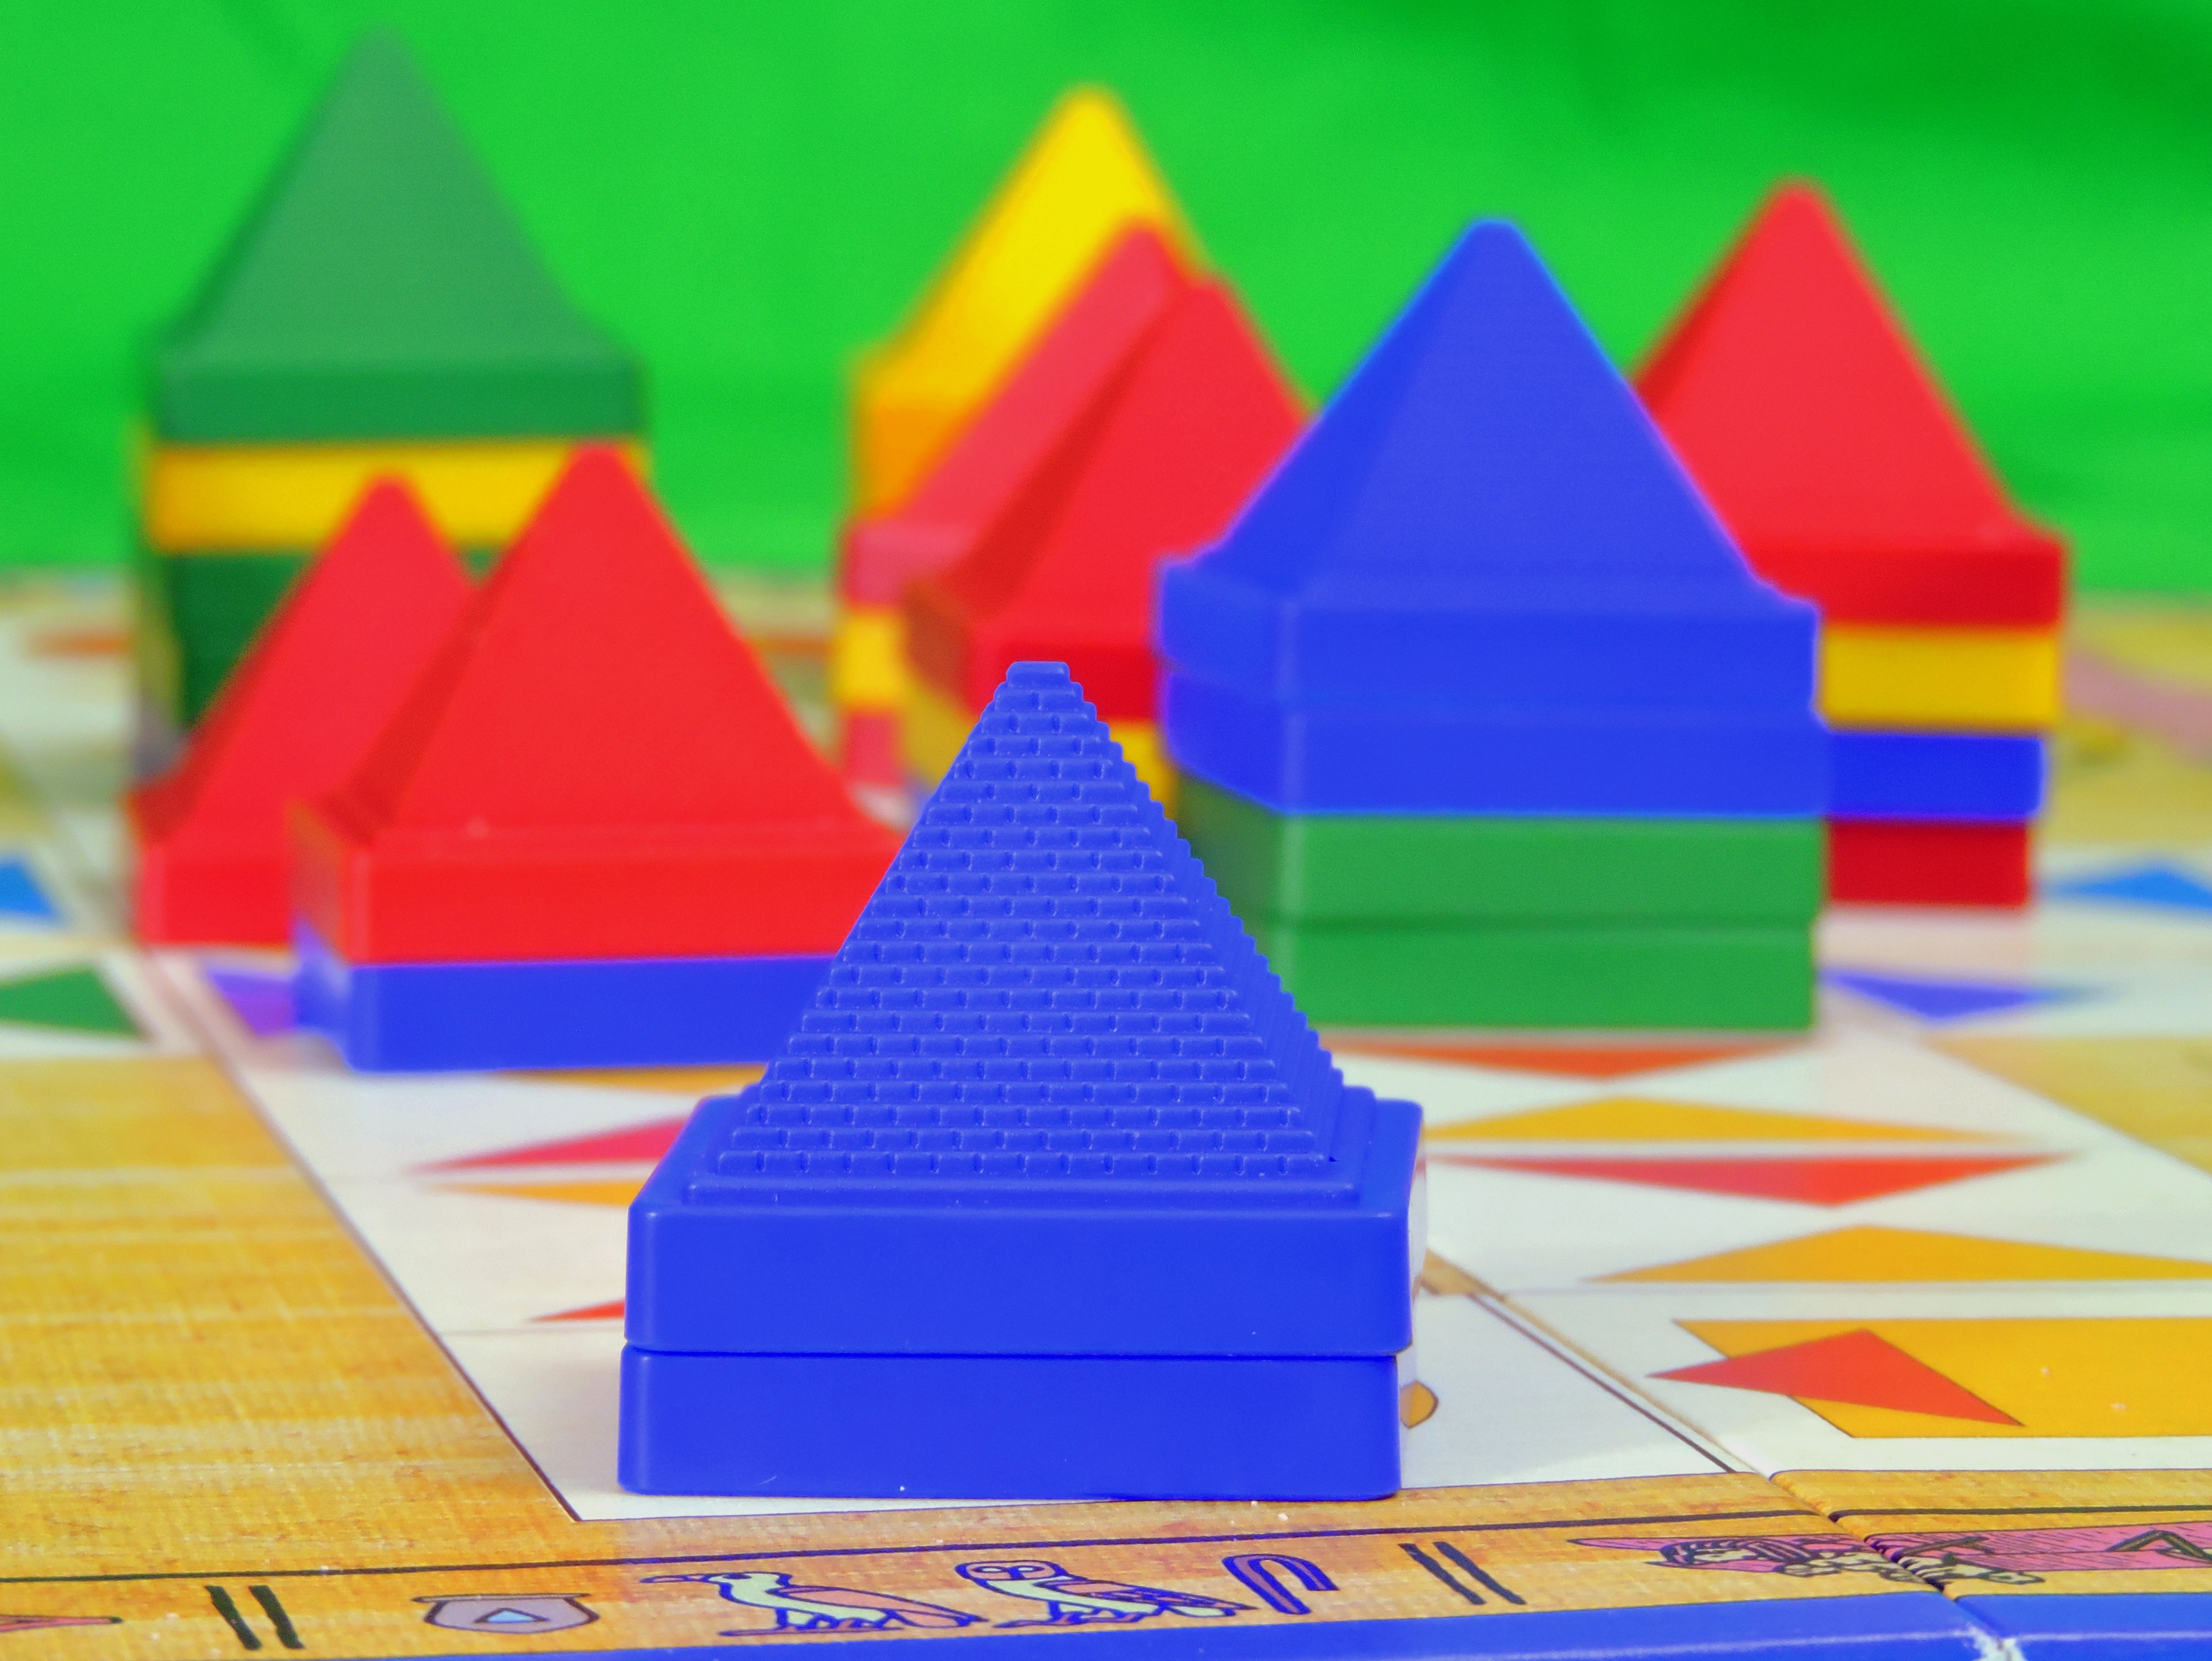
game, play, color, toy, board game, art, illustration, buildings, shape, pyramids, pastime, origami paper